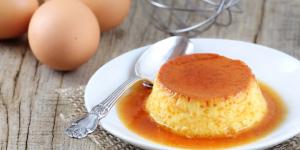
flan de huevo con thermomix